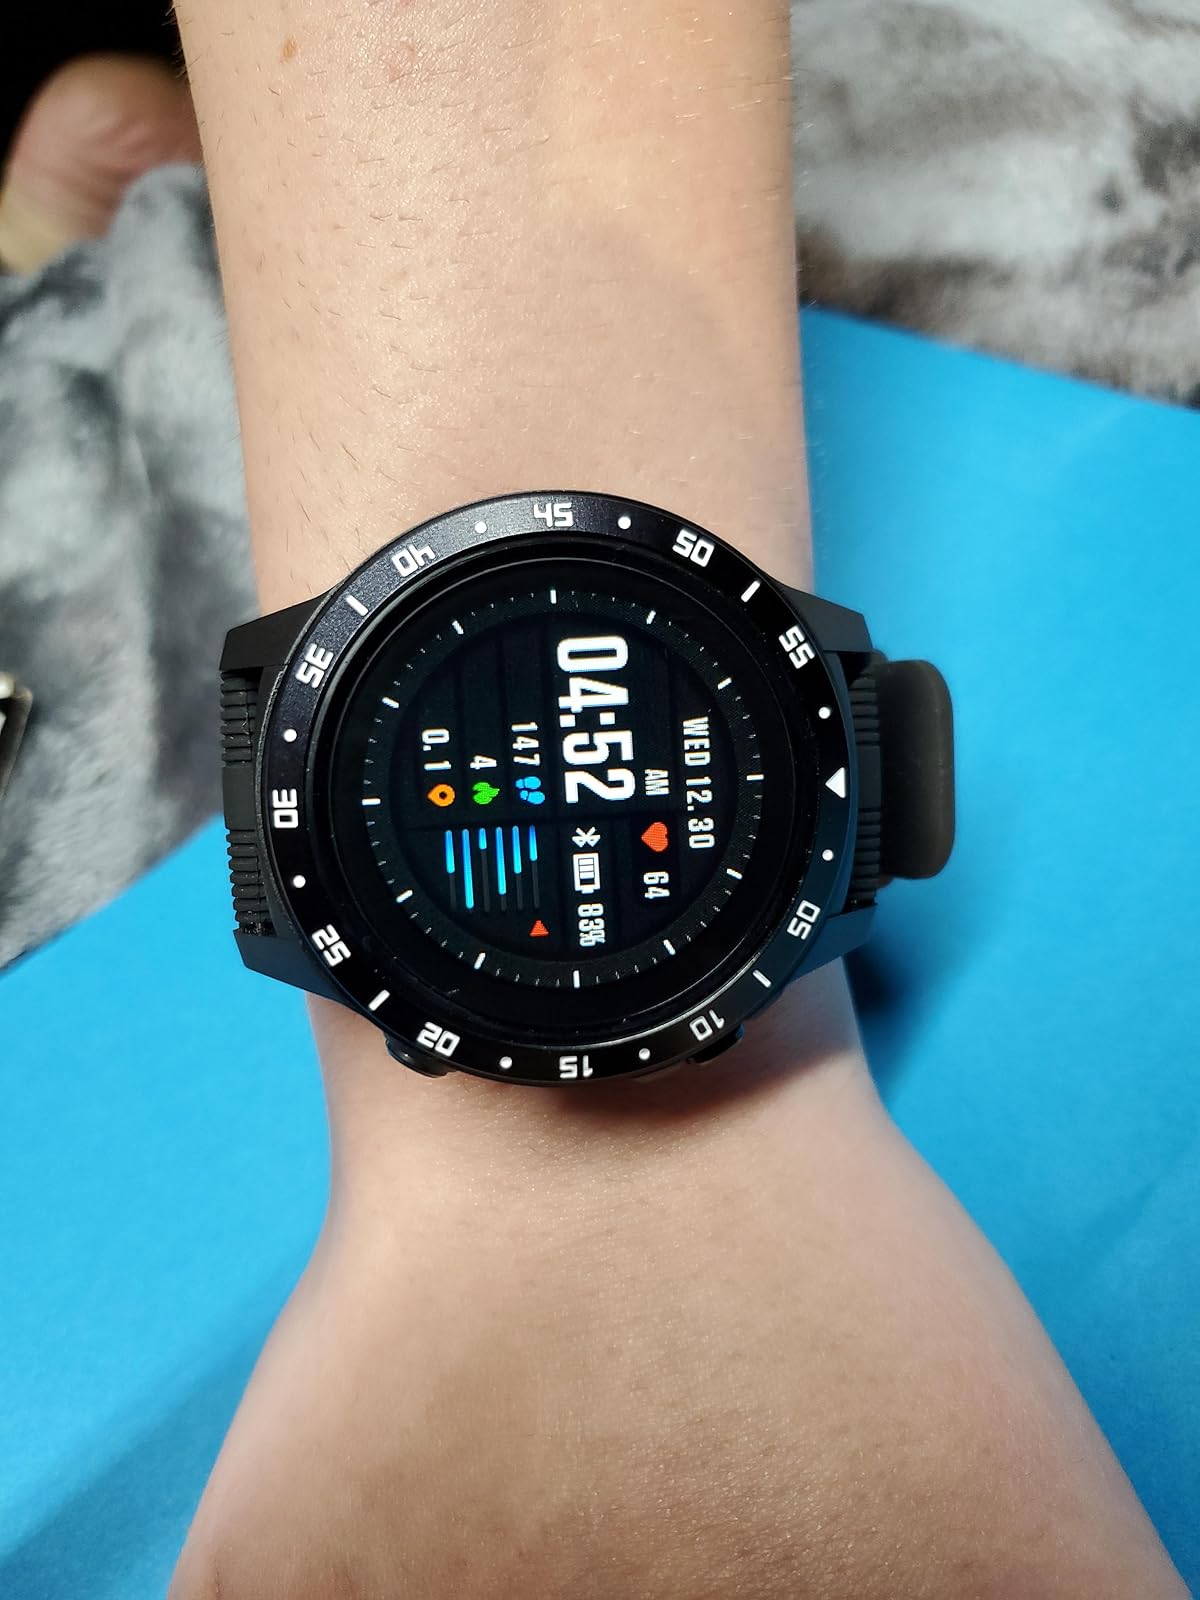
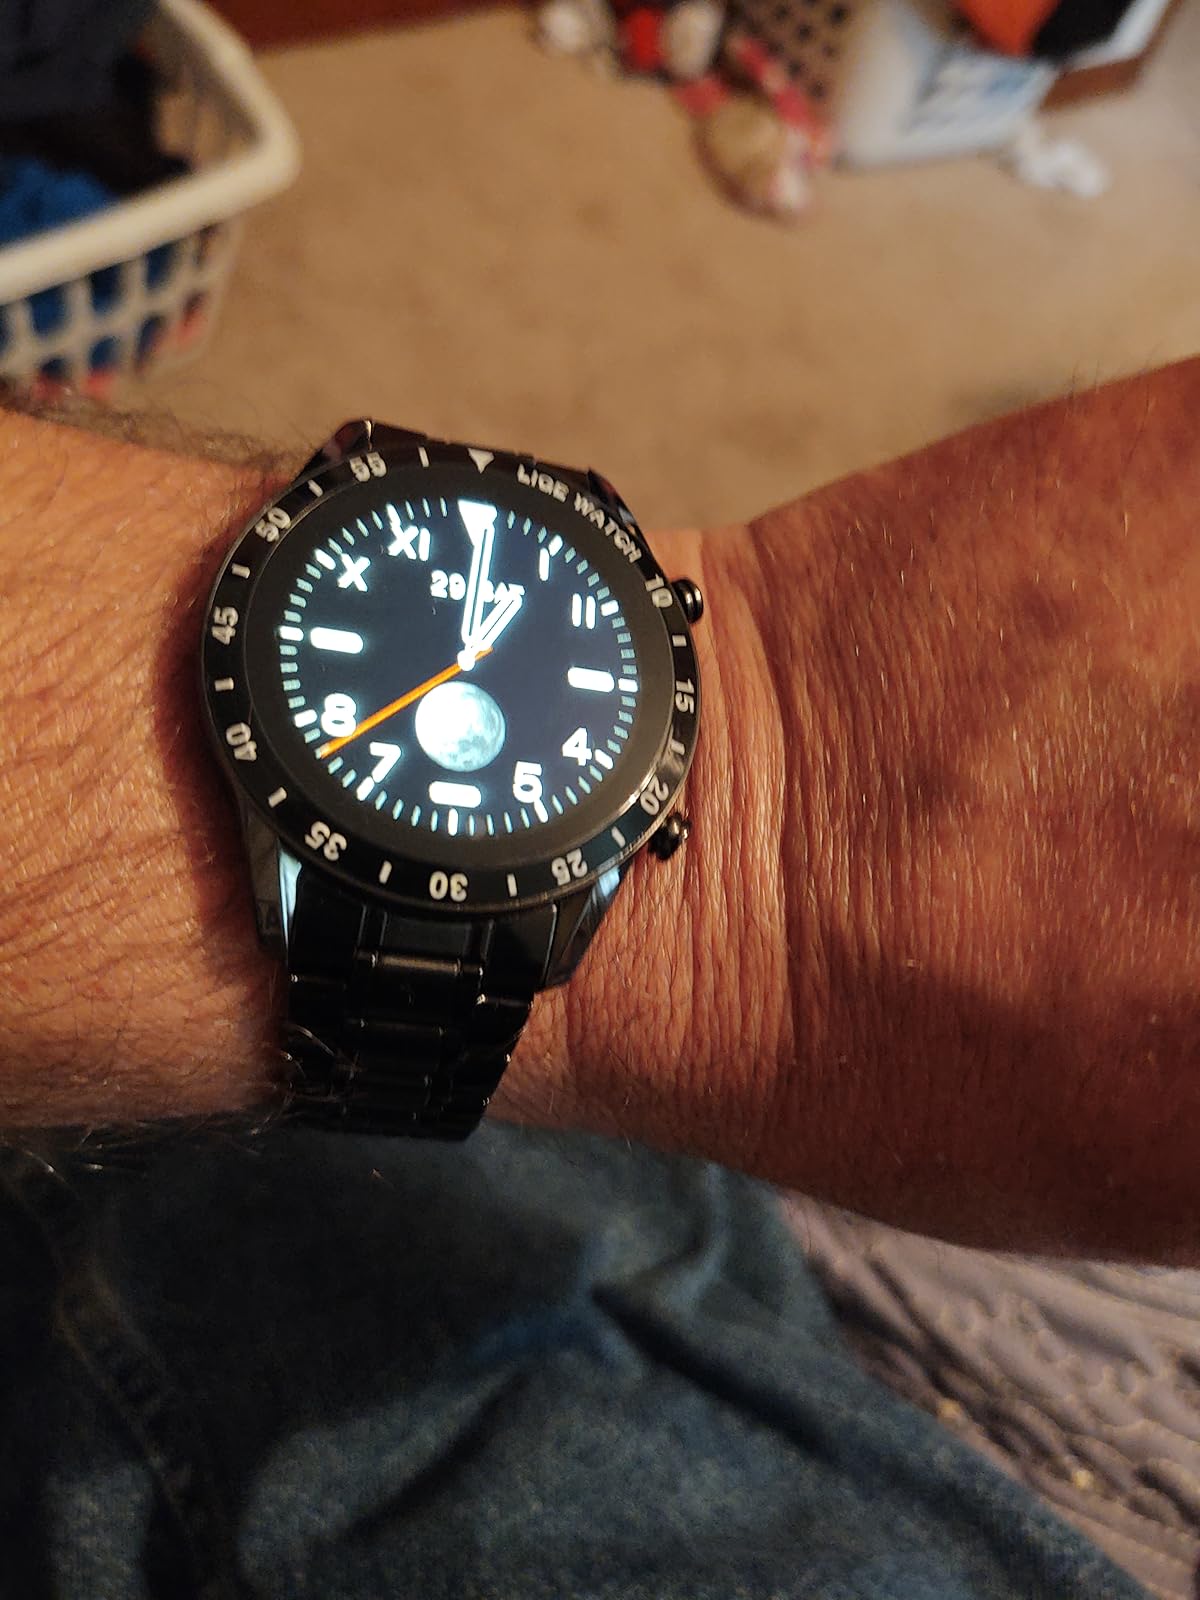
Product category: smartwatch
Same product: no